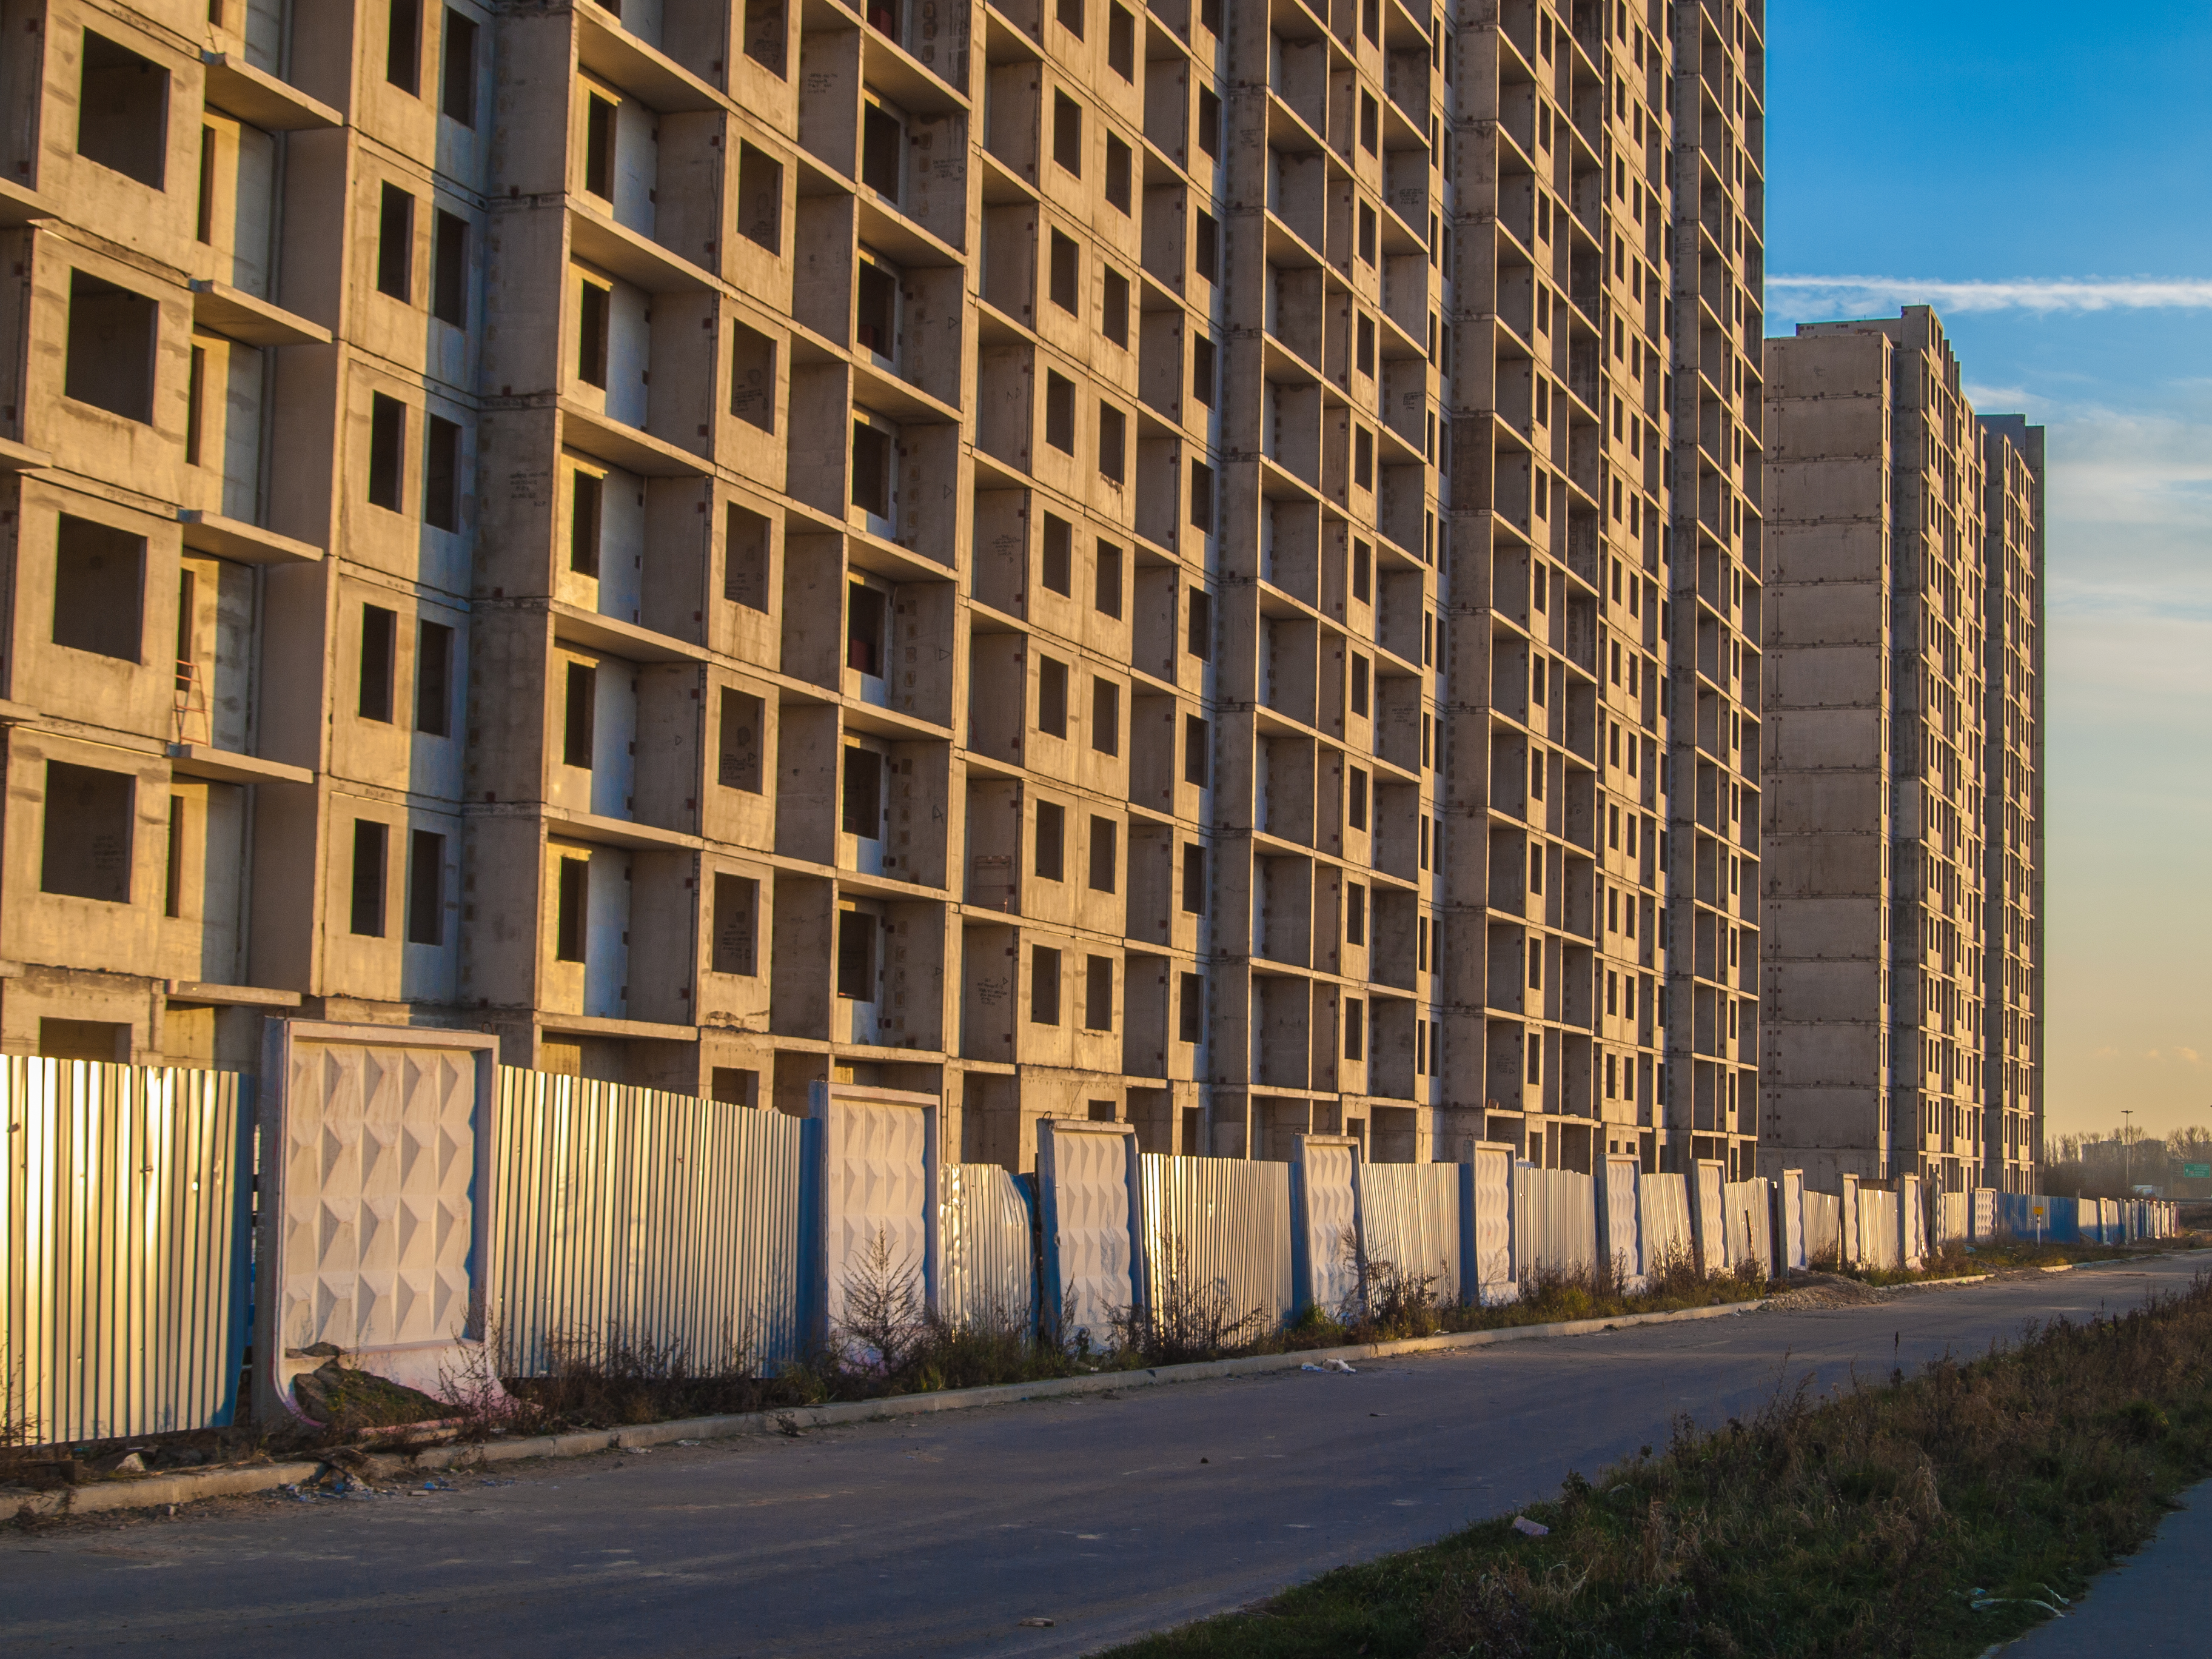
images, building, sky, daytime, window, tower block, cloud, urban design, skyscraper, condominium, line, road surface, residential area, facade, city, Tints and shades, house, landmark, commercial building, metropolitan area, tree, metropolis, urban area, rectangle, mixed use, symmetry, apartment, asphalt, road, street, reflection, headquarters, landscape, evening, suburb, concrete, home, pattern, downtown, street light, shadow, corporate headquarters, horizon, daylighting, night